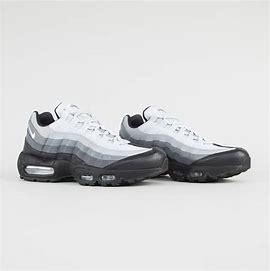
Brand: Nike
Model: Air Max 95